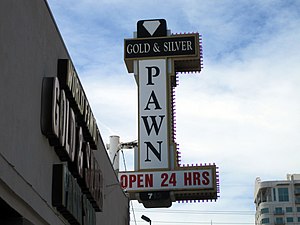
Pawn Stars
"""Gold & Silver"" skiltet"
Pawn Stars er et amerikansk realityshow, der bliver vist på tv-kanalen History. Det bliver produceret af Leftfield Pictures. Serien er filmet i Las Vegas, Nevada hvor den viser de daglige aktiviteter i den verdenskendte guld- og sølvpantsættebutik. Butikken har åbent 24 timer i døgnet og det er en familieforretning der bliver kørt af Richard ''Old Man'' Harrison, hans søn Rick Harrison der stiftede butikken med sin far i 1988, Rick's søn Corey Big Hoss Harrison og Coreys barndomsven Austin Chumlee Russell. Serien der senere blev History's højest vurderede show blev første gang vist den 26. juli 2009. Genudsendelser kan ses på History kanalen og 'søster-kanalen' Lifetime, har sendt showet siden december 2010.